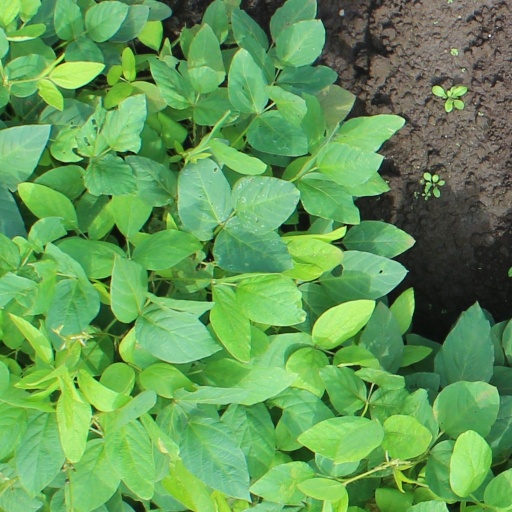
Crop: soybean